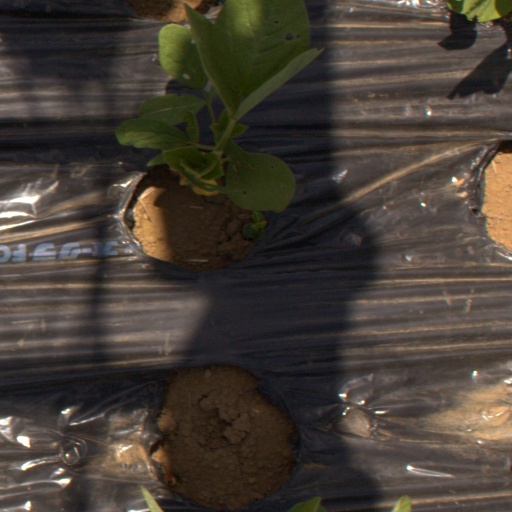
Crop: Jerusalem artichoke